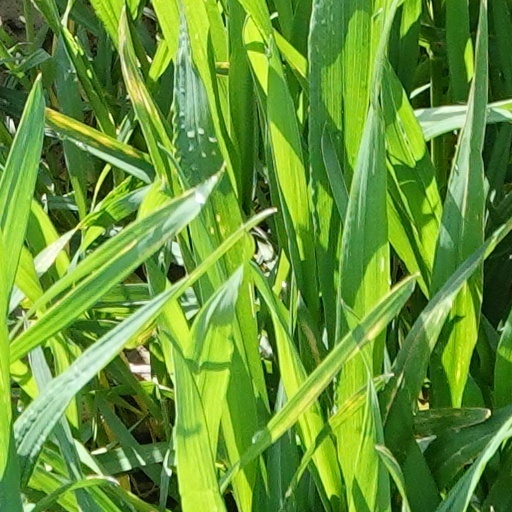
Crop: wheat